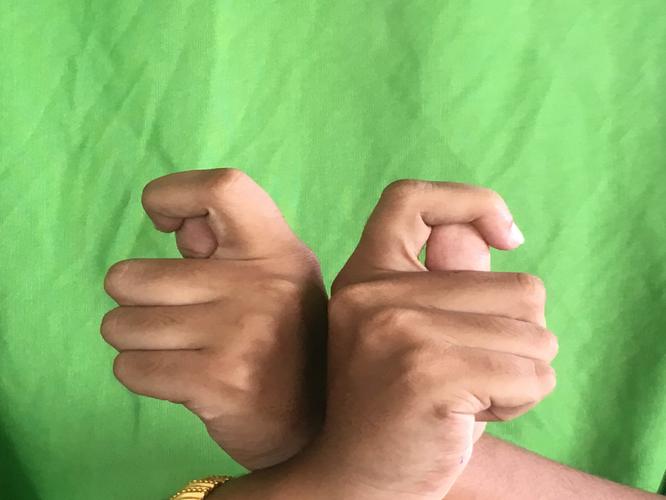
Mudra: Berunda
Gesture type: double_hand